Radial engine

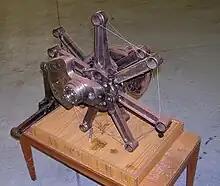
Master rod (upright) and slaved connecting rods from a two-row, fourteen-cylinder Pratt & Whitney R-1535 Twin Wasp Junior

Since the axes of the cylinders are coplanar, the connecting rods cannot all be directly attached to the crankshaft unless mechanically complex forked connecting rods are used, none of which have been successful. Instead, the pistons are connected to the crankshaft with a master-and-articulating-rod assembly. One piston, the uppermost one in the animation, has a master rod with a direct attachment to the crankshaft. The remaining pistons pin their connecting rods' attachments to rings around the edge of the master rod. Extra "rows" of radial cylinders can be added in order to increase the capacity of the engine without adding to its diameter.